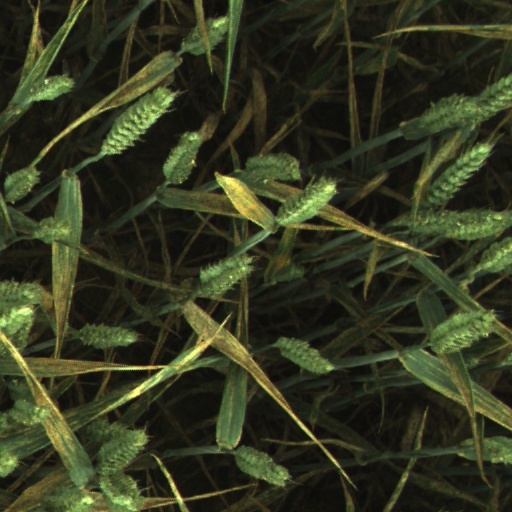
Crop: wheat